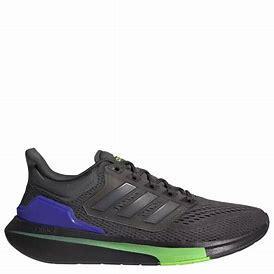
Brand: Adidas
Model: EQ21 Run